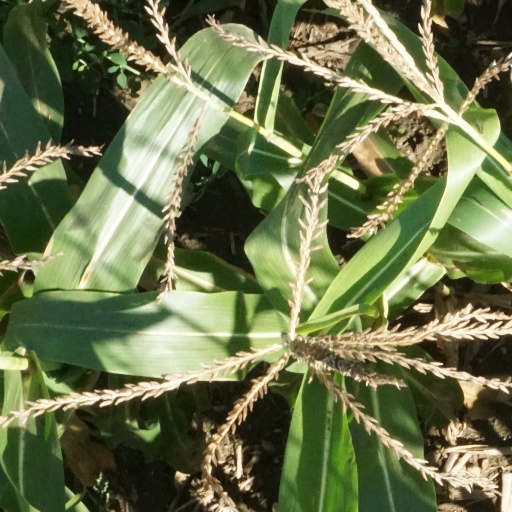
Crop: maize; corn